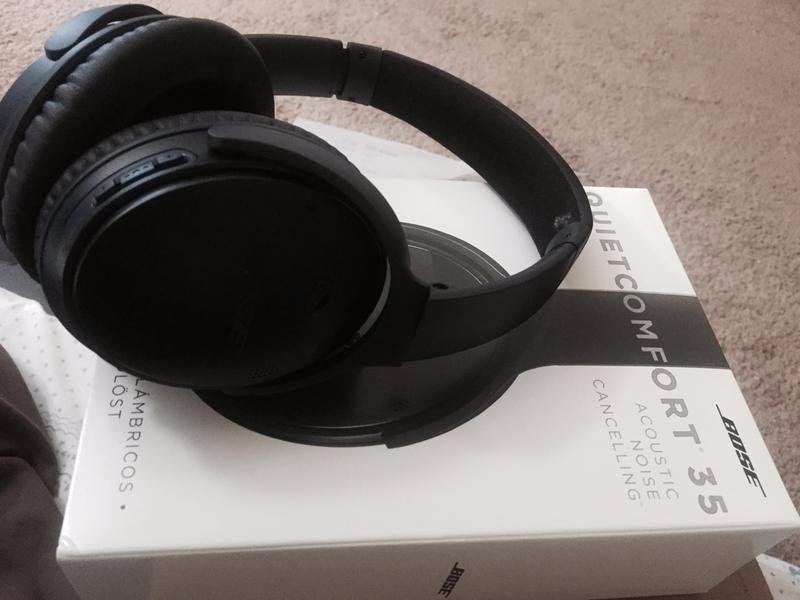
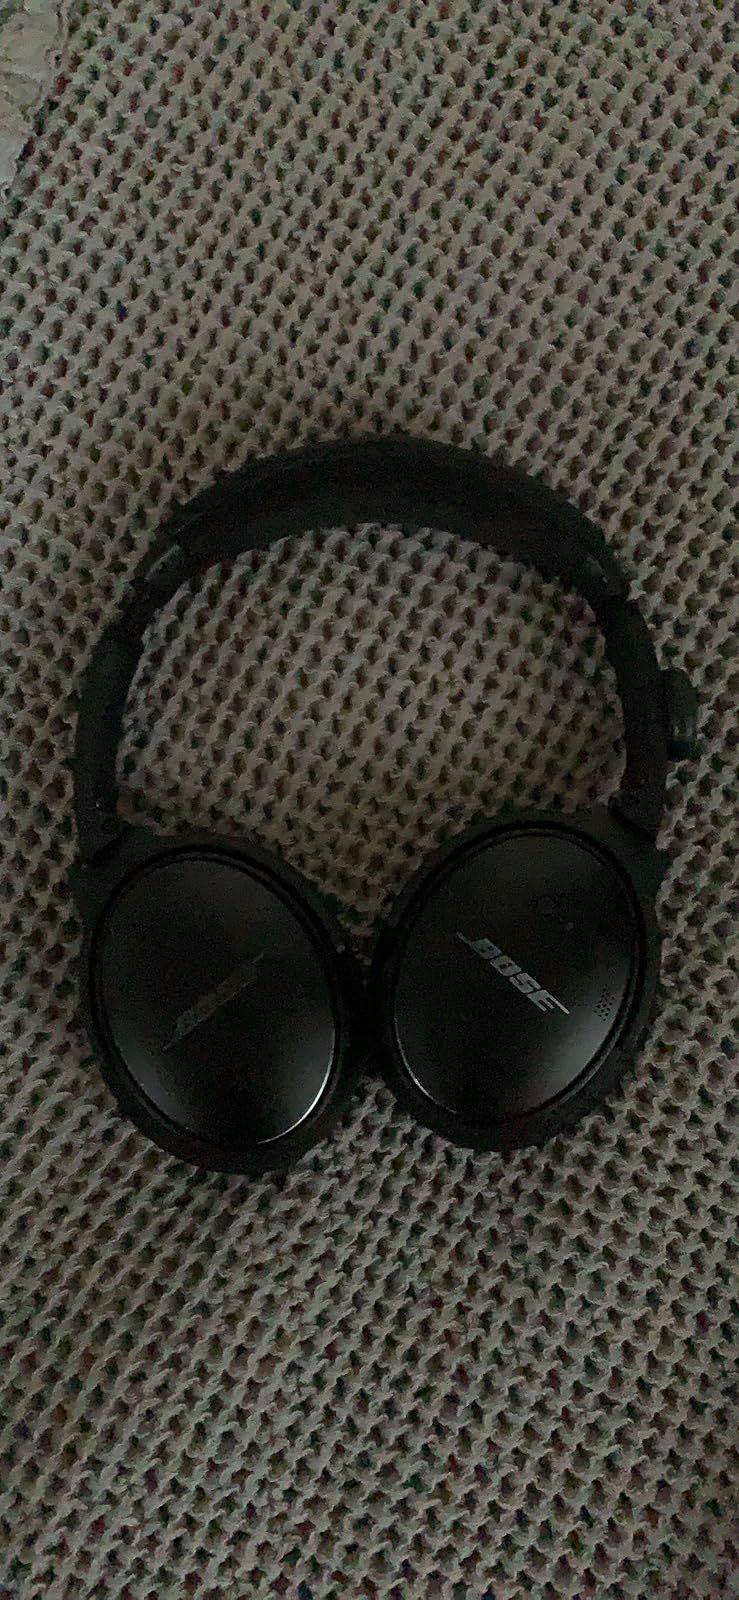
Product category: headphones
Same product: yes